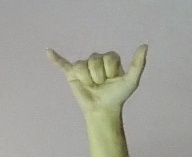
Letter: ya